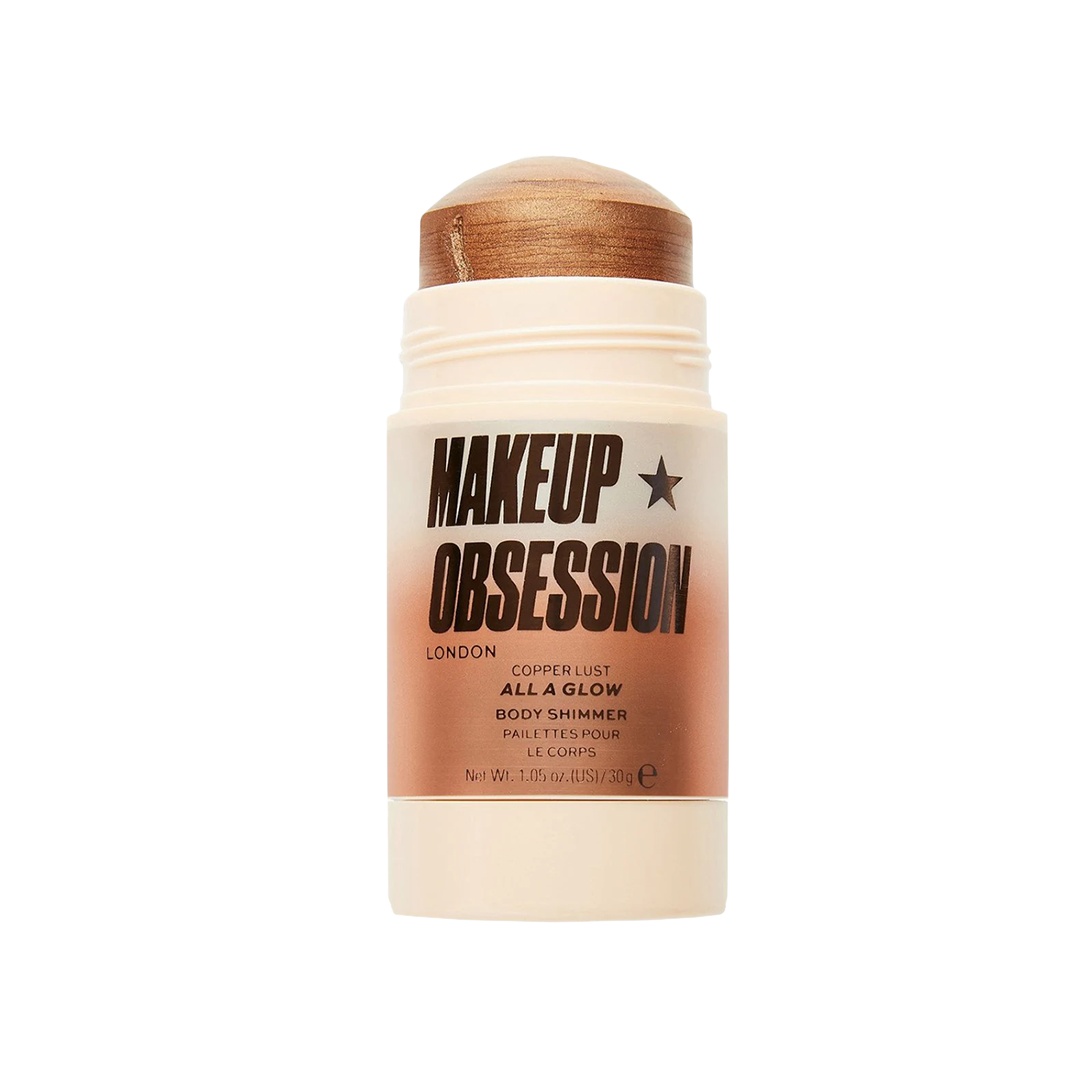
Revolution Makeup Obsession Copper Lust All A Glow Body Shimmer
Glow like a goddess with Revolution Makeup Obsession Copper Lust All A Glow Body Shimmer! This body shimmer will add a beautiful, shimmery finish to your skin, giving you a radiant and luminous look. Perfect for a night out or a special occasion, this product will leave you feeling confident and glamorous. Get ready to shine and turn heads with this must-have makeup essential!
Brand: Revolution
Category: Health & Beauty > Personal Care > Cosmetics > Makeup > Body Makeup > Body & Hair Glitter